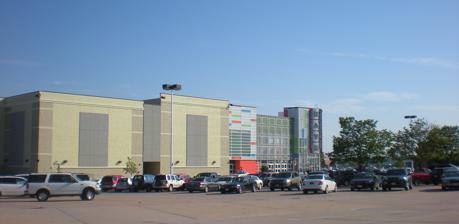
Building: Westroads Mall
Country: United States of America
Year built: 1967
Shopping mall in Omaha, Nebraska, United States Westroads Mall North side of the Westroads Mall in Omaha, Nebraska, seen 2010. Both the Rave Cinema and TGI Fridays are now closed. Location Omaha, Nebraska Coordinates 41°15′59″N 96°4′6″W / 41.26639°N 96.06833°W / 41.26639; -96.06833 Opening date 1967 ; 58 years ago ( 1967 ) Developer John Wiebe Management Brookfield Properties Owner Brookfield Properties No. of stores and services 122 No. of anchor tenants 6 Total retail floor area 1,045,782 sq ft (97,156.3 m 2 ) No. of floors 2 with partial basement (1 in AMC Theatres and Dick's Sporting Goods, 3 in Von Maur) Parking 5,106 Public transit access Metro Transit Website westroadsmall .com Westroads Mall is an enclosed shopping mall in Omaha, Nebraska at the intersection of 100th and Dodge Streets ( U.S. Route 6 ). It is the largest mall in Nebraska . The mall's anchor stores are The Container Store , Von Maur , JCPenney , Dick's Sporting Goods , Dillard's , and AMC Theatres . History Designed by real estate developer John Wiebe, Westroads Mall opened in 1967. Prudential Financial purchased the mall from Wiebe for $45 million in 1977. In 1997, General Growth Properties acquired the mall from Prudential. The mall was owned by both General Growth (51% share) and Canadian property development company Ivanhoe Cambridge (49% share); it was managed by General Growth Properties on behalf of the venture. General Growth Properties acquired the 49% that it didn't previously own on April 5, 2012. The mall was renovated several times: in 1990, 1995, 1999 and 2003 and again in 2013-2014, which included the addition of an H&M store and Wi-Fi . In May 1991, a food court opened; it was replaced in 2015 by Flagship Commons, a food hall concept located elsewhere in the mall and operated by Flagship Restaurant Group. On October 22, 2016, The Container Store opened in the former food court space. Cheesecake Factory opened outside the mall on November 1, 2006. In December 2012, a Forever 21 Super Store opened on the lower level. The lower level formerly housed a family entertainment center, Tilt , with an arcade and indoor miniature golf course. On January 20, 2018, Abercrombie & Fitch closed at the mall. In August 2018, the Younkers store closed with the liquidation of its owner, Bon-Ton Stores . Dillard's has purchased this box and will begin renovations sometime in 2025. Movie theaters Rave Motion Pictures at Westroads Mall. The first theater in the mall, the Fox Westroads, opened in November 1967. Originally a single screen theater, it was converted to the dual screen Fox Twin in 1976. In 1969, a second theater, Six West, opened at the mall -- reportedly the first six-screen theater complex in the United States. Both theaters were eventually purchased by AMC Theatres and marketed together as the Westroads 8. The theaters closed in 1997. In November 2008, Rave Motion Pictures opened a new 14-screen digital multiplex. It was acquired by AMC Theatres in 2013. 2007 shooting Main article: Westroads Mall shooting On December 5, 2007, 19-year old Robert A. Hawkins entered the Von Maur anchor store with a rifle and opened fire. Nine people were killed, including the gunman, and four others were injured, all within Von Maur. The mall reopened on December 8, 2007 with increased security, while Von Maur reopened December 20, 2007. March 2021 shooting On March 12, 2021, 21-year old Kenya Jenkins was detained for shoplifting from the J.C. Penney store by staff and security. Officer Jeffrey Wittstruck from the Omaha Police Department responded and Jenkins produced a .380 Taurus firearm, shooting Officer Wittstruck four times in the face, head, and shoulder. Jenkins immediately fled the J.C. Penney loss prevention office to a vehicle and left the property. Officer Joseph Kunza arrived soon after Jenkins fled the scene and, with the help of the Westroads Mall Security staff, gave aid to Wittstruck's gunshot wounds. Jenkins was apprehended after fleeing the scene after a high-speed chase on Westbound Interstate 80 that ended outside of Waverly, NE. The .380 Taurus sidearm was located within the vehicle Jenkins had fled in. The mall was locked down and cleared by Law Enforcement and Security for a short time while the scene was investigated. No shots were fired in the main mall area or any other store. Wittstruck survived the shooting and is expected to recover. April 2021 shooting On April 17, 2021, two individuals exchanged gunfire on the first floor of the mall near the JCPenney store following a confrontation in line at a pretzel stand.  The men fought, and after 16-year old Makhi Woolridge-Jones drew a gun 21-year old Trequez Swift kicked the gun and fled, he was hit twice in the back and died of his injuries three hours later.  Swift's companion returned fire but did not hit anyone.  Woolridge-Jones was sentenced to a minimum of 35 years in prison after being convicted of second-degree murder. References